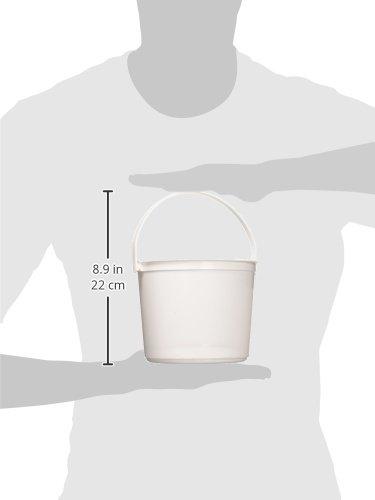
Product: amscan Plastic Bucket | White | Party Accessory | 12 Ct.
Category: Toys & Games | Party Supplies | Party Favors
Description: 12 Plastic buckets.
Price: $30.03
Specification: ProductDimensions:6x6.1x14.2inches|ItemWeight:1.42pounds|ShippingWeight:1.42pounds(Viewshippingratesandpolicies)|DomesticShipping:ItemcanbeshippedwithinU.S.|InternationalShipping:ThisitemcanbeshippedtoselectcountriesoutsideoftheU.S.LearnMore|ASIN:B077GJ1KLP|Itemmodelnumber:268902.08|Manufacturerrecommendedage:4-12years